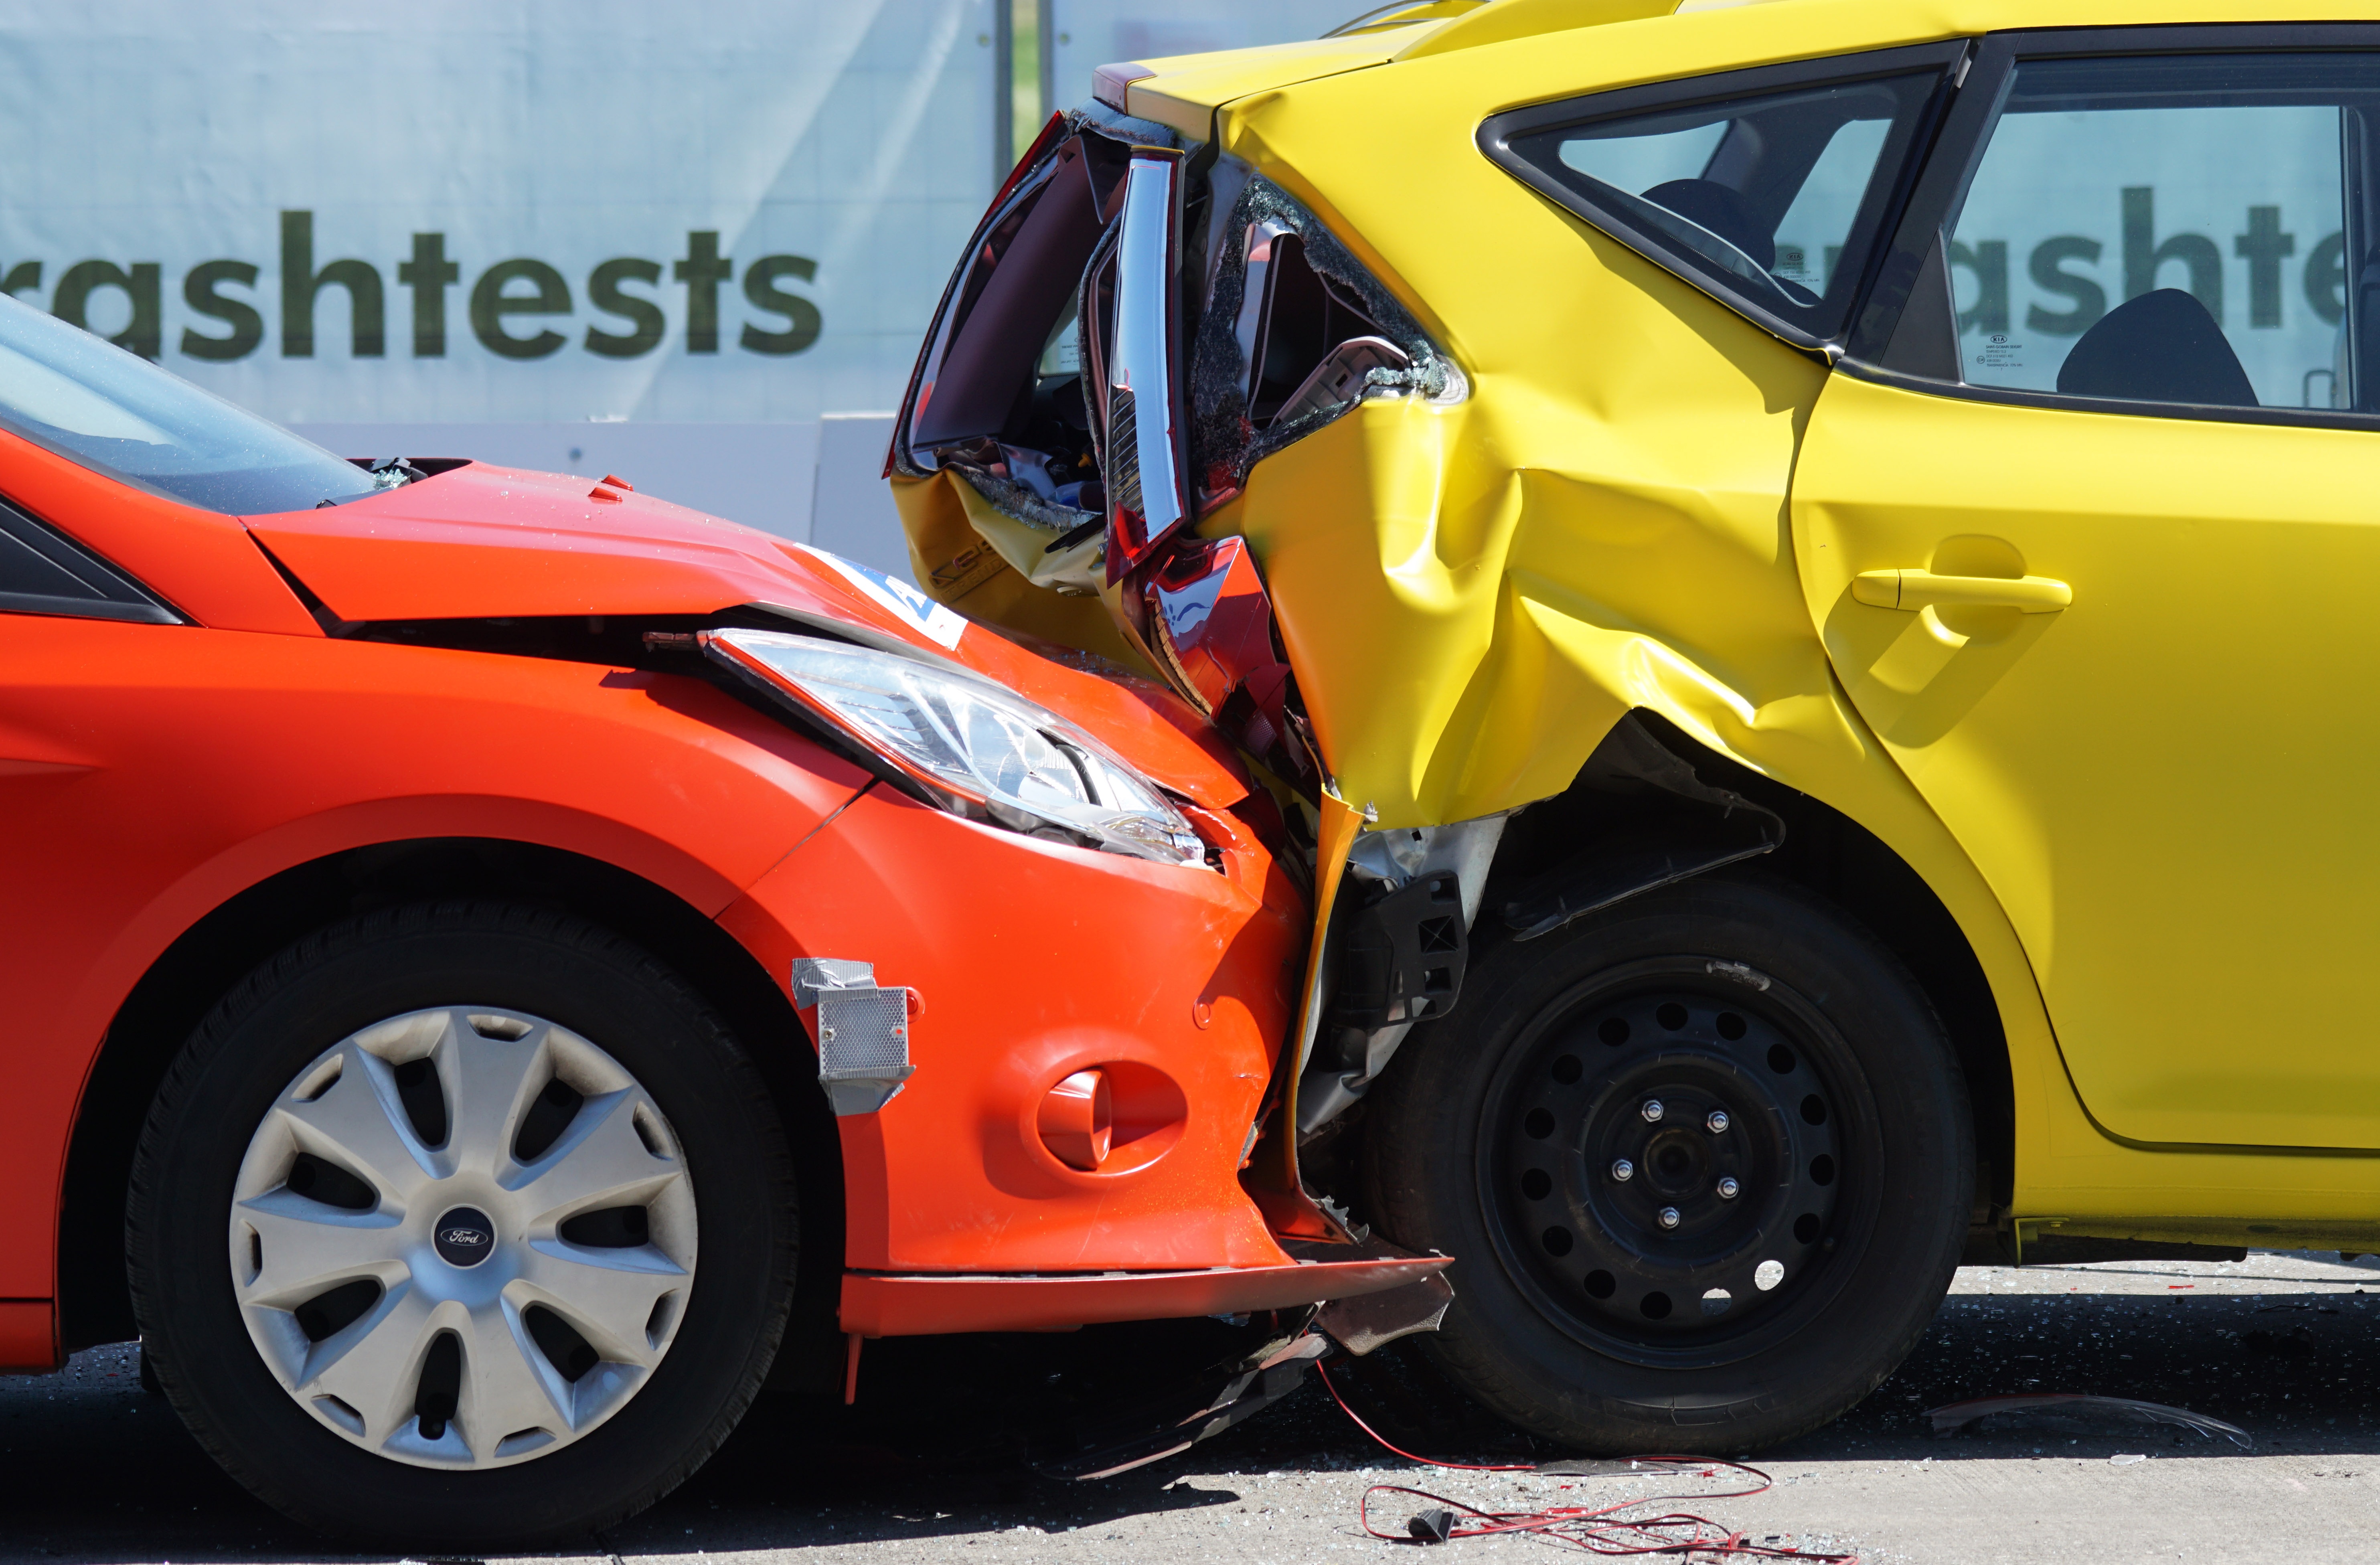
car, vehicle, mobile phone, hatchback, collision, hyundai, crash test, insurance, city car, auto show, liability, 60 km h, distraction, smartphon, car insurance, the event of damage, land vehicle, automobile make, automotive design, world rally car, hyundai veloster, supermini